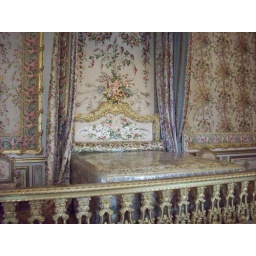
the put plastic over the bedspread, like a couch at your grandma's house